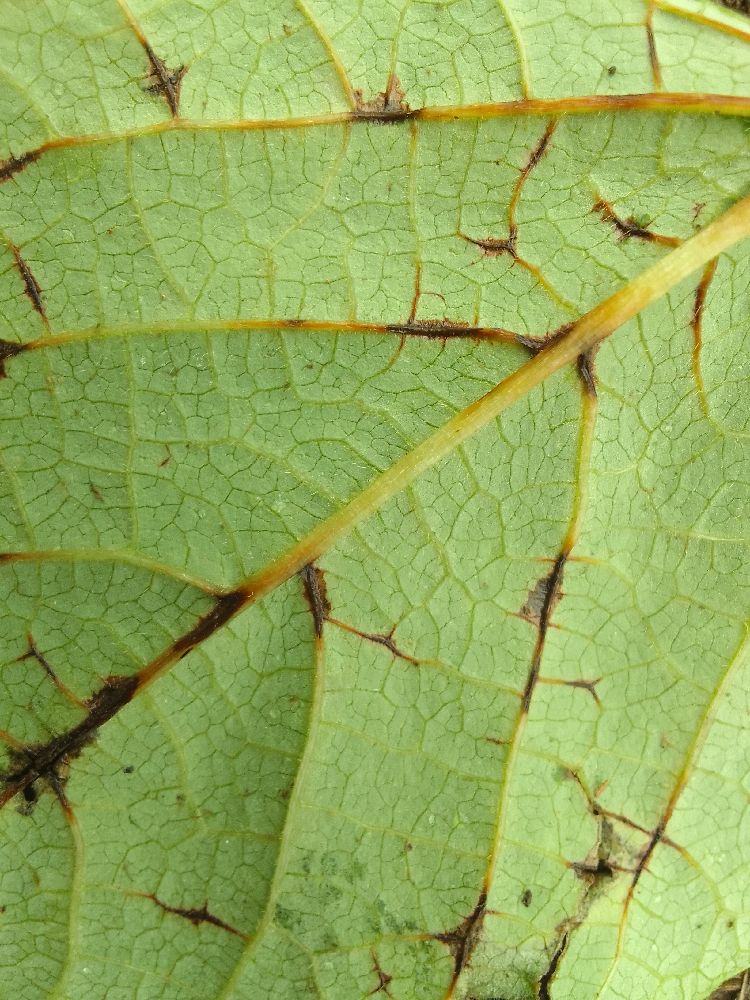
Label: anthracnose